Paul Althouse

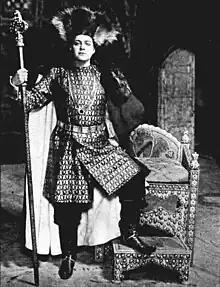
Althouse as Dimitri in Mussorgsky's "Boris Godunov"

Althouse debuted at the Metropolitan opera in a small role in "The Magic Flute" on November 23, 1912. His first major assignment with that company came on March 19, 1913, as Grigory in the United States premiere of Mussorgsky's "Boris Godunov" under the baton of Arturo Toscanini. He was notably the first American tenor without European experience to sing at the Met.